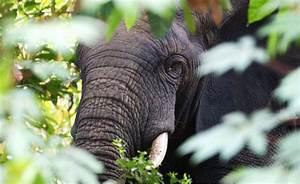
elephant